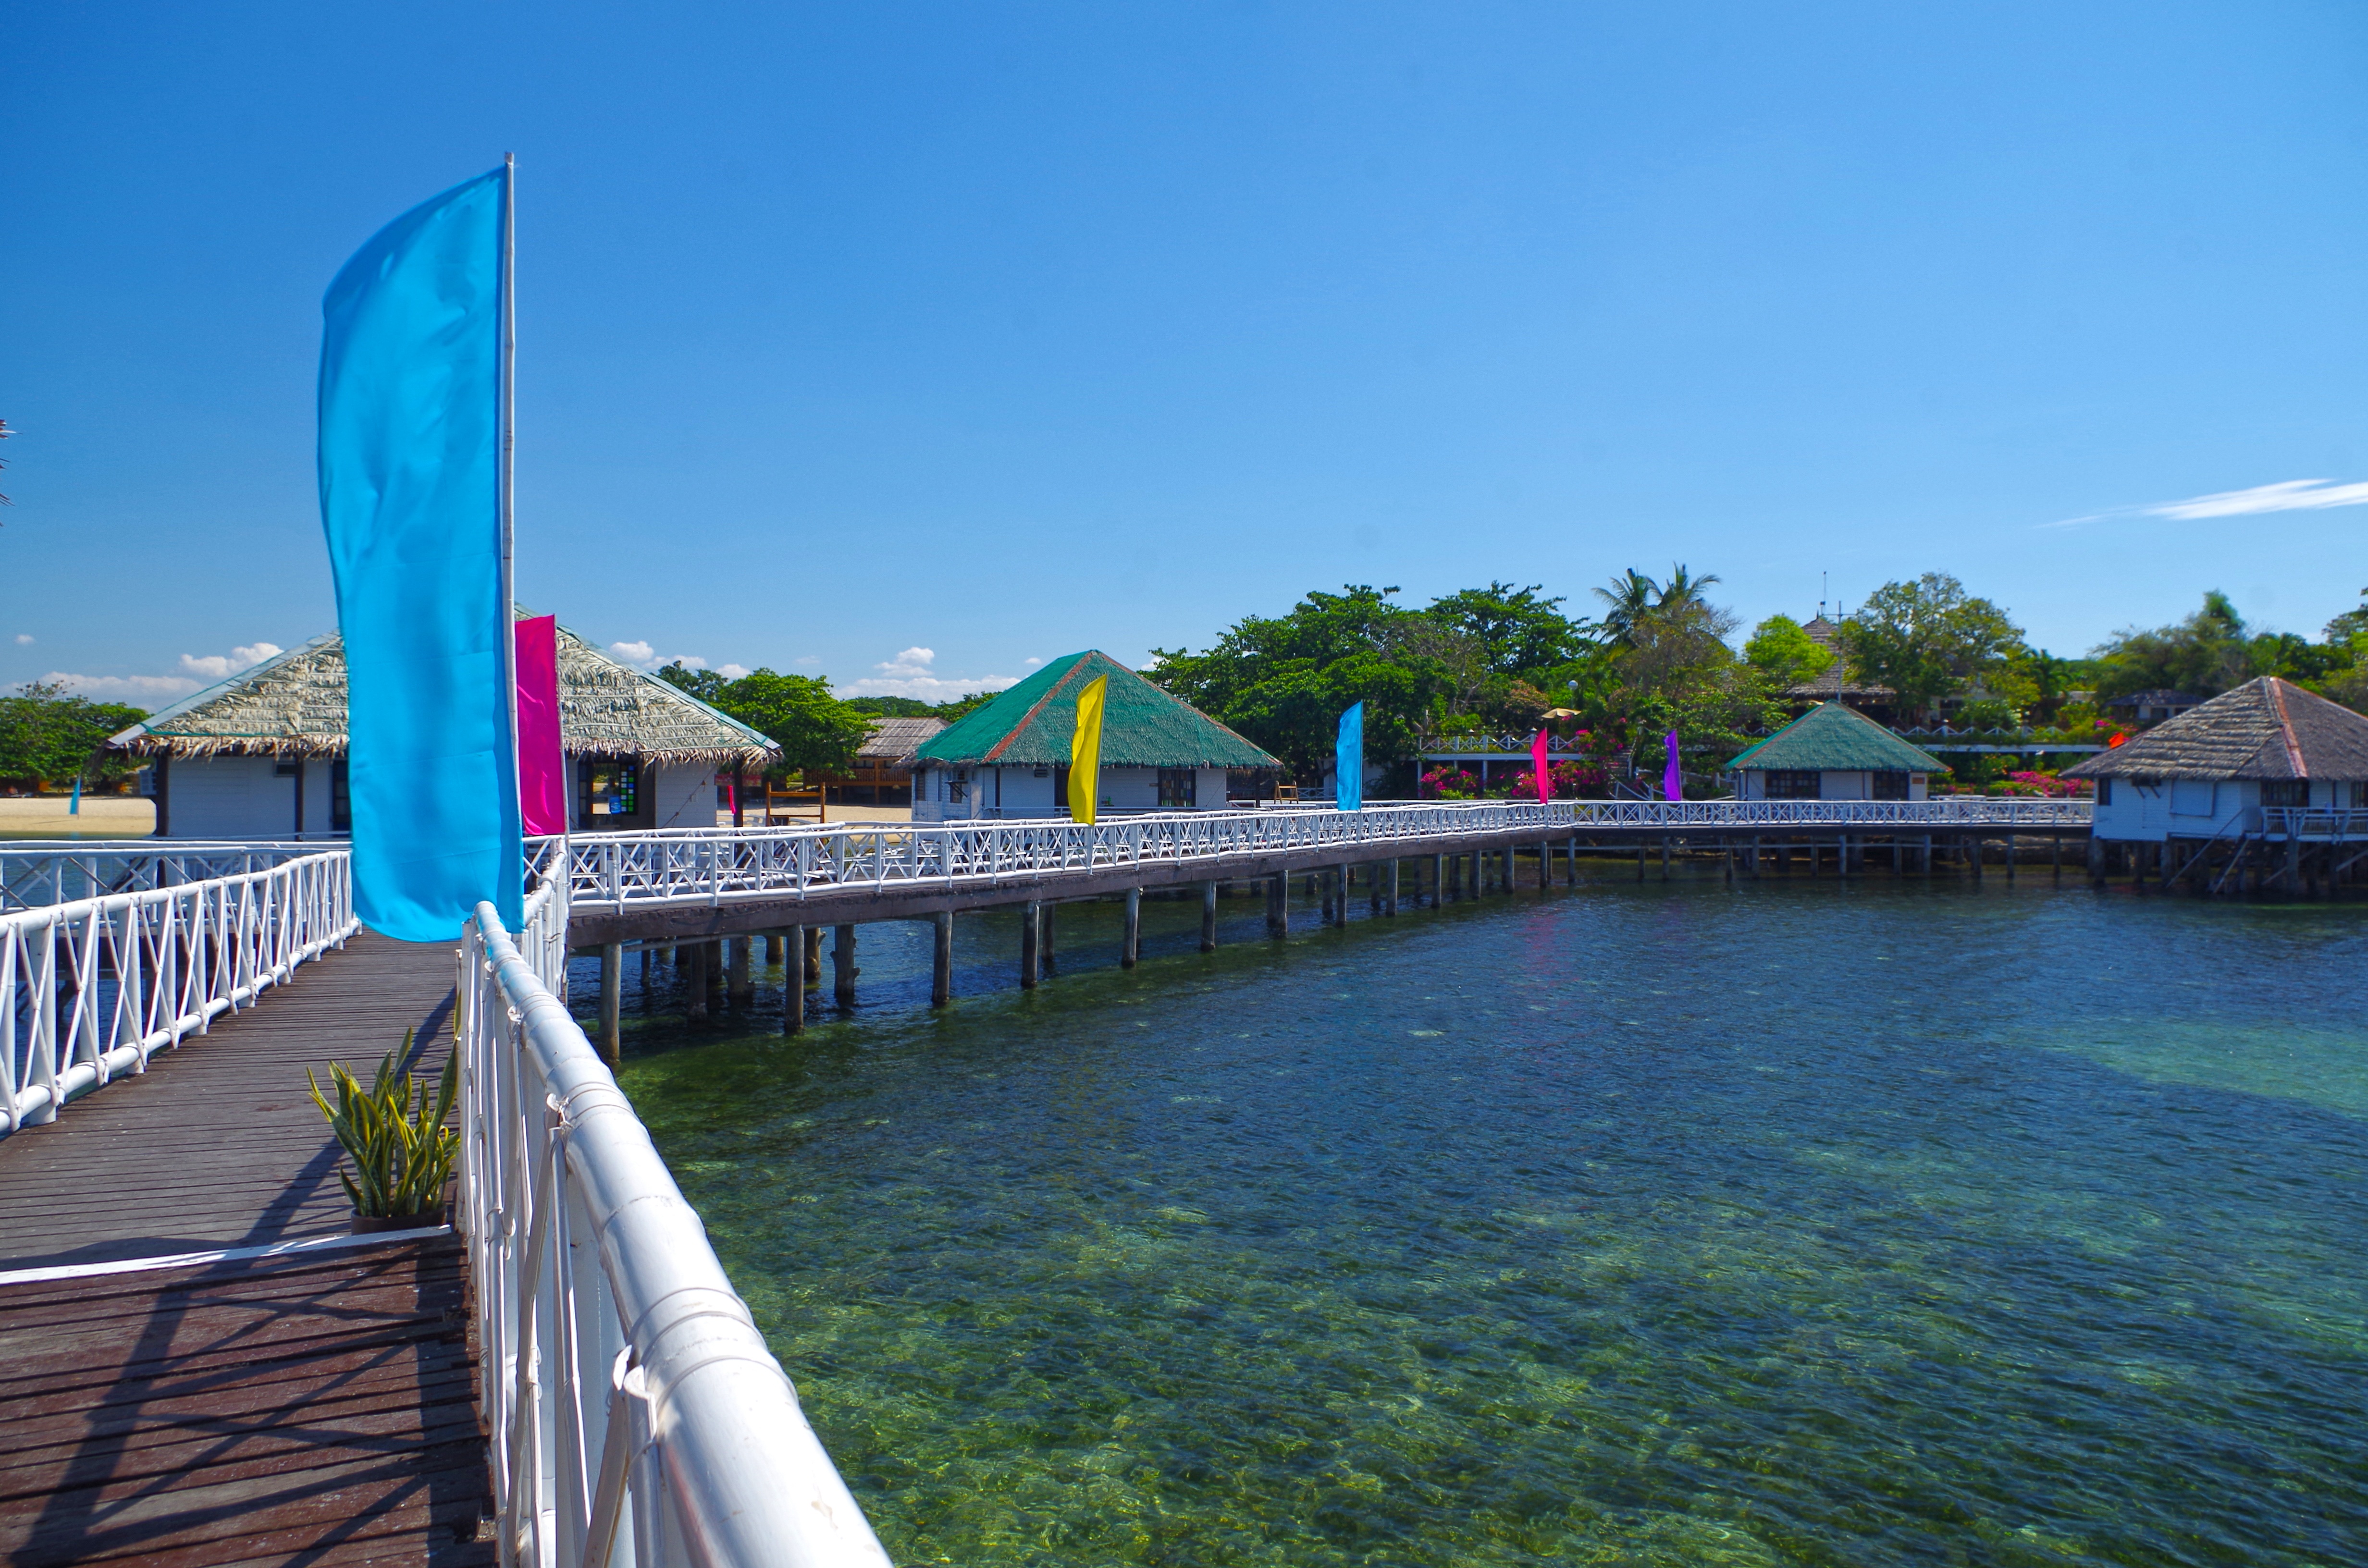
sea, bridge, vacation, swimming pool, bay, leisure, footbridge, estate, cottages